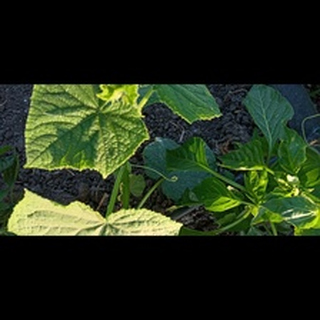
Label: healthy_cucumber